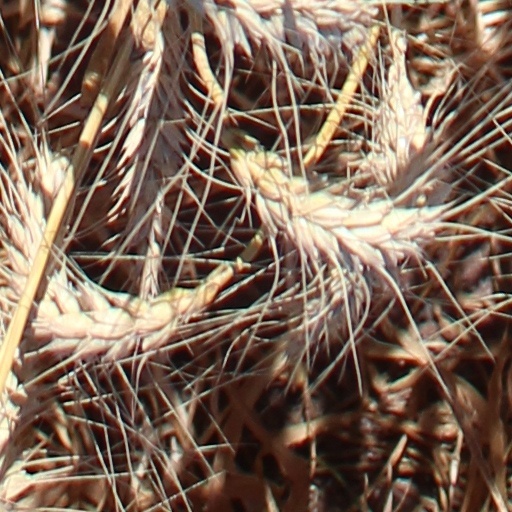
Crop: wheat